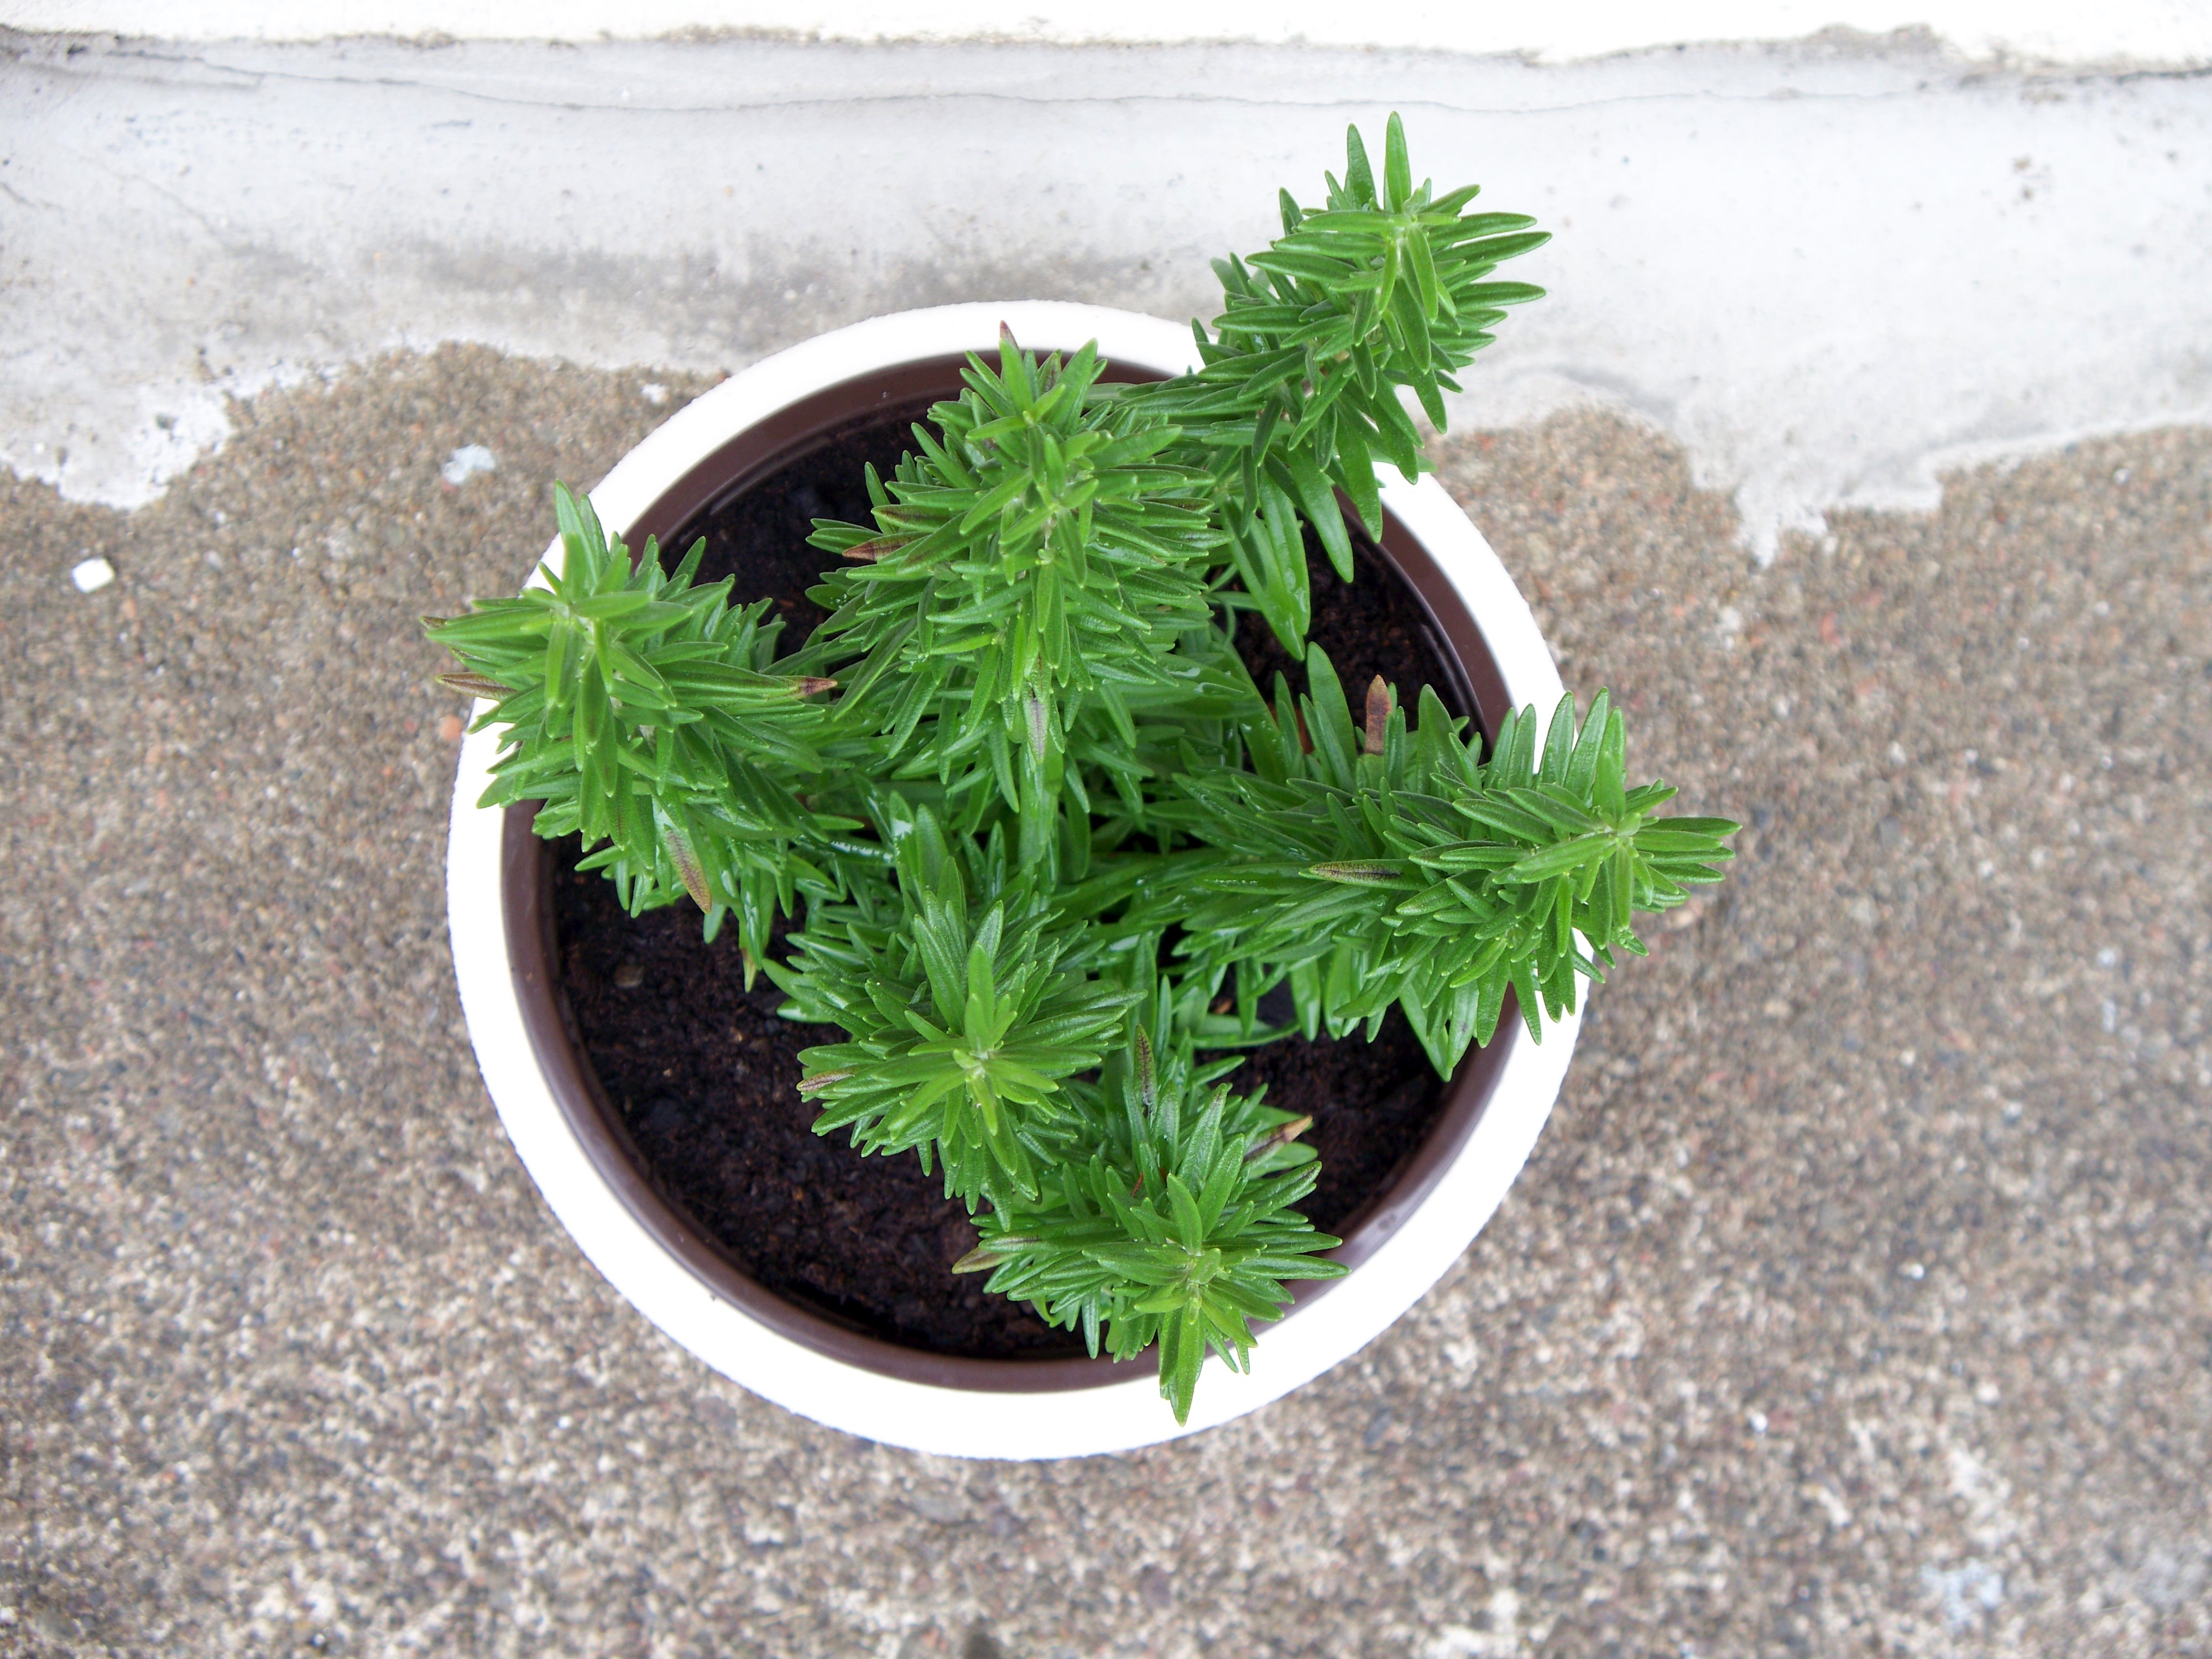
grass, plant, leaf, flower, herb, produce, soil, flowering plant, grass family, land plant, fines herbes